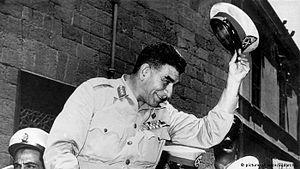
Mohammed Naguib, dont le nom complet est Mohammed Naguib Youssef Kotp Elkashlan, né le 19 février 1901 à Khartoum et mort le 28 août 1984 au Caire, est un militaire et homme d'État égyptien. Il est le premier président de la République d'Égypte. Il occupe ce poste depuis la proclamation de la République le 18 juin 1953 au 14 novembre 1954.